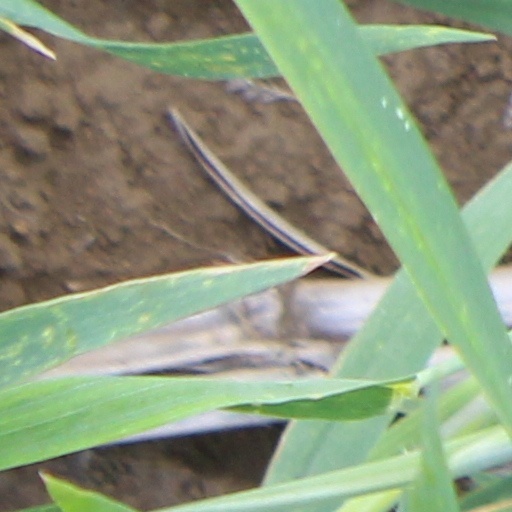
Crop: wheat